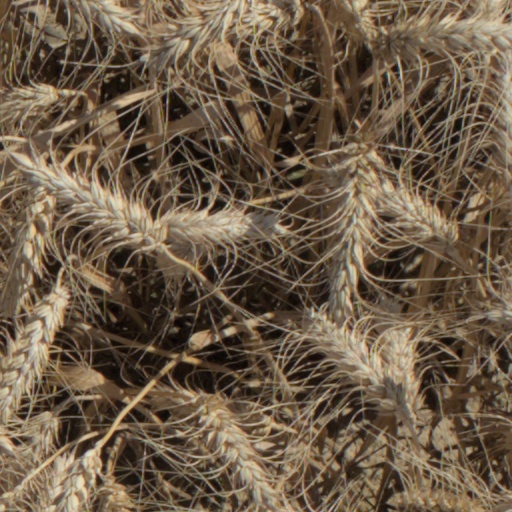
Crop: wheat